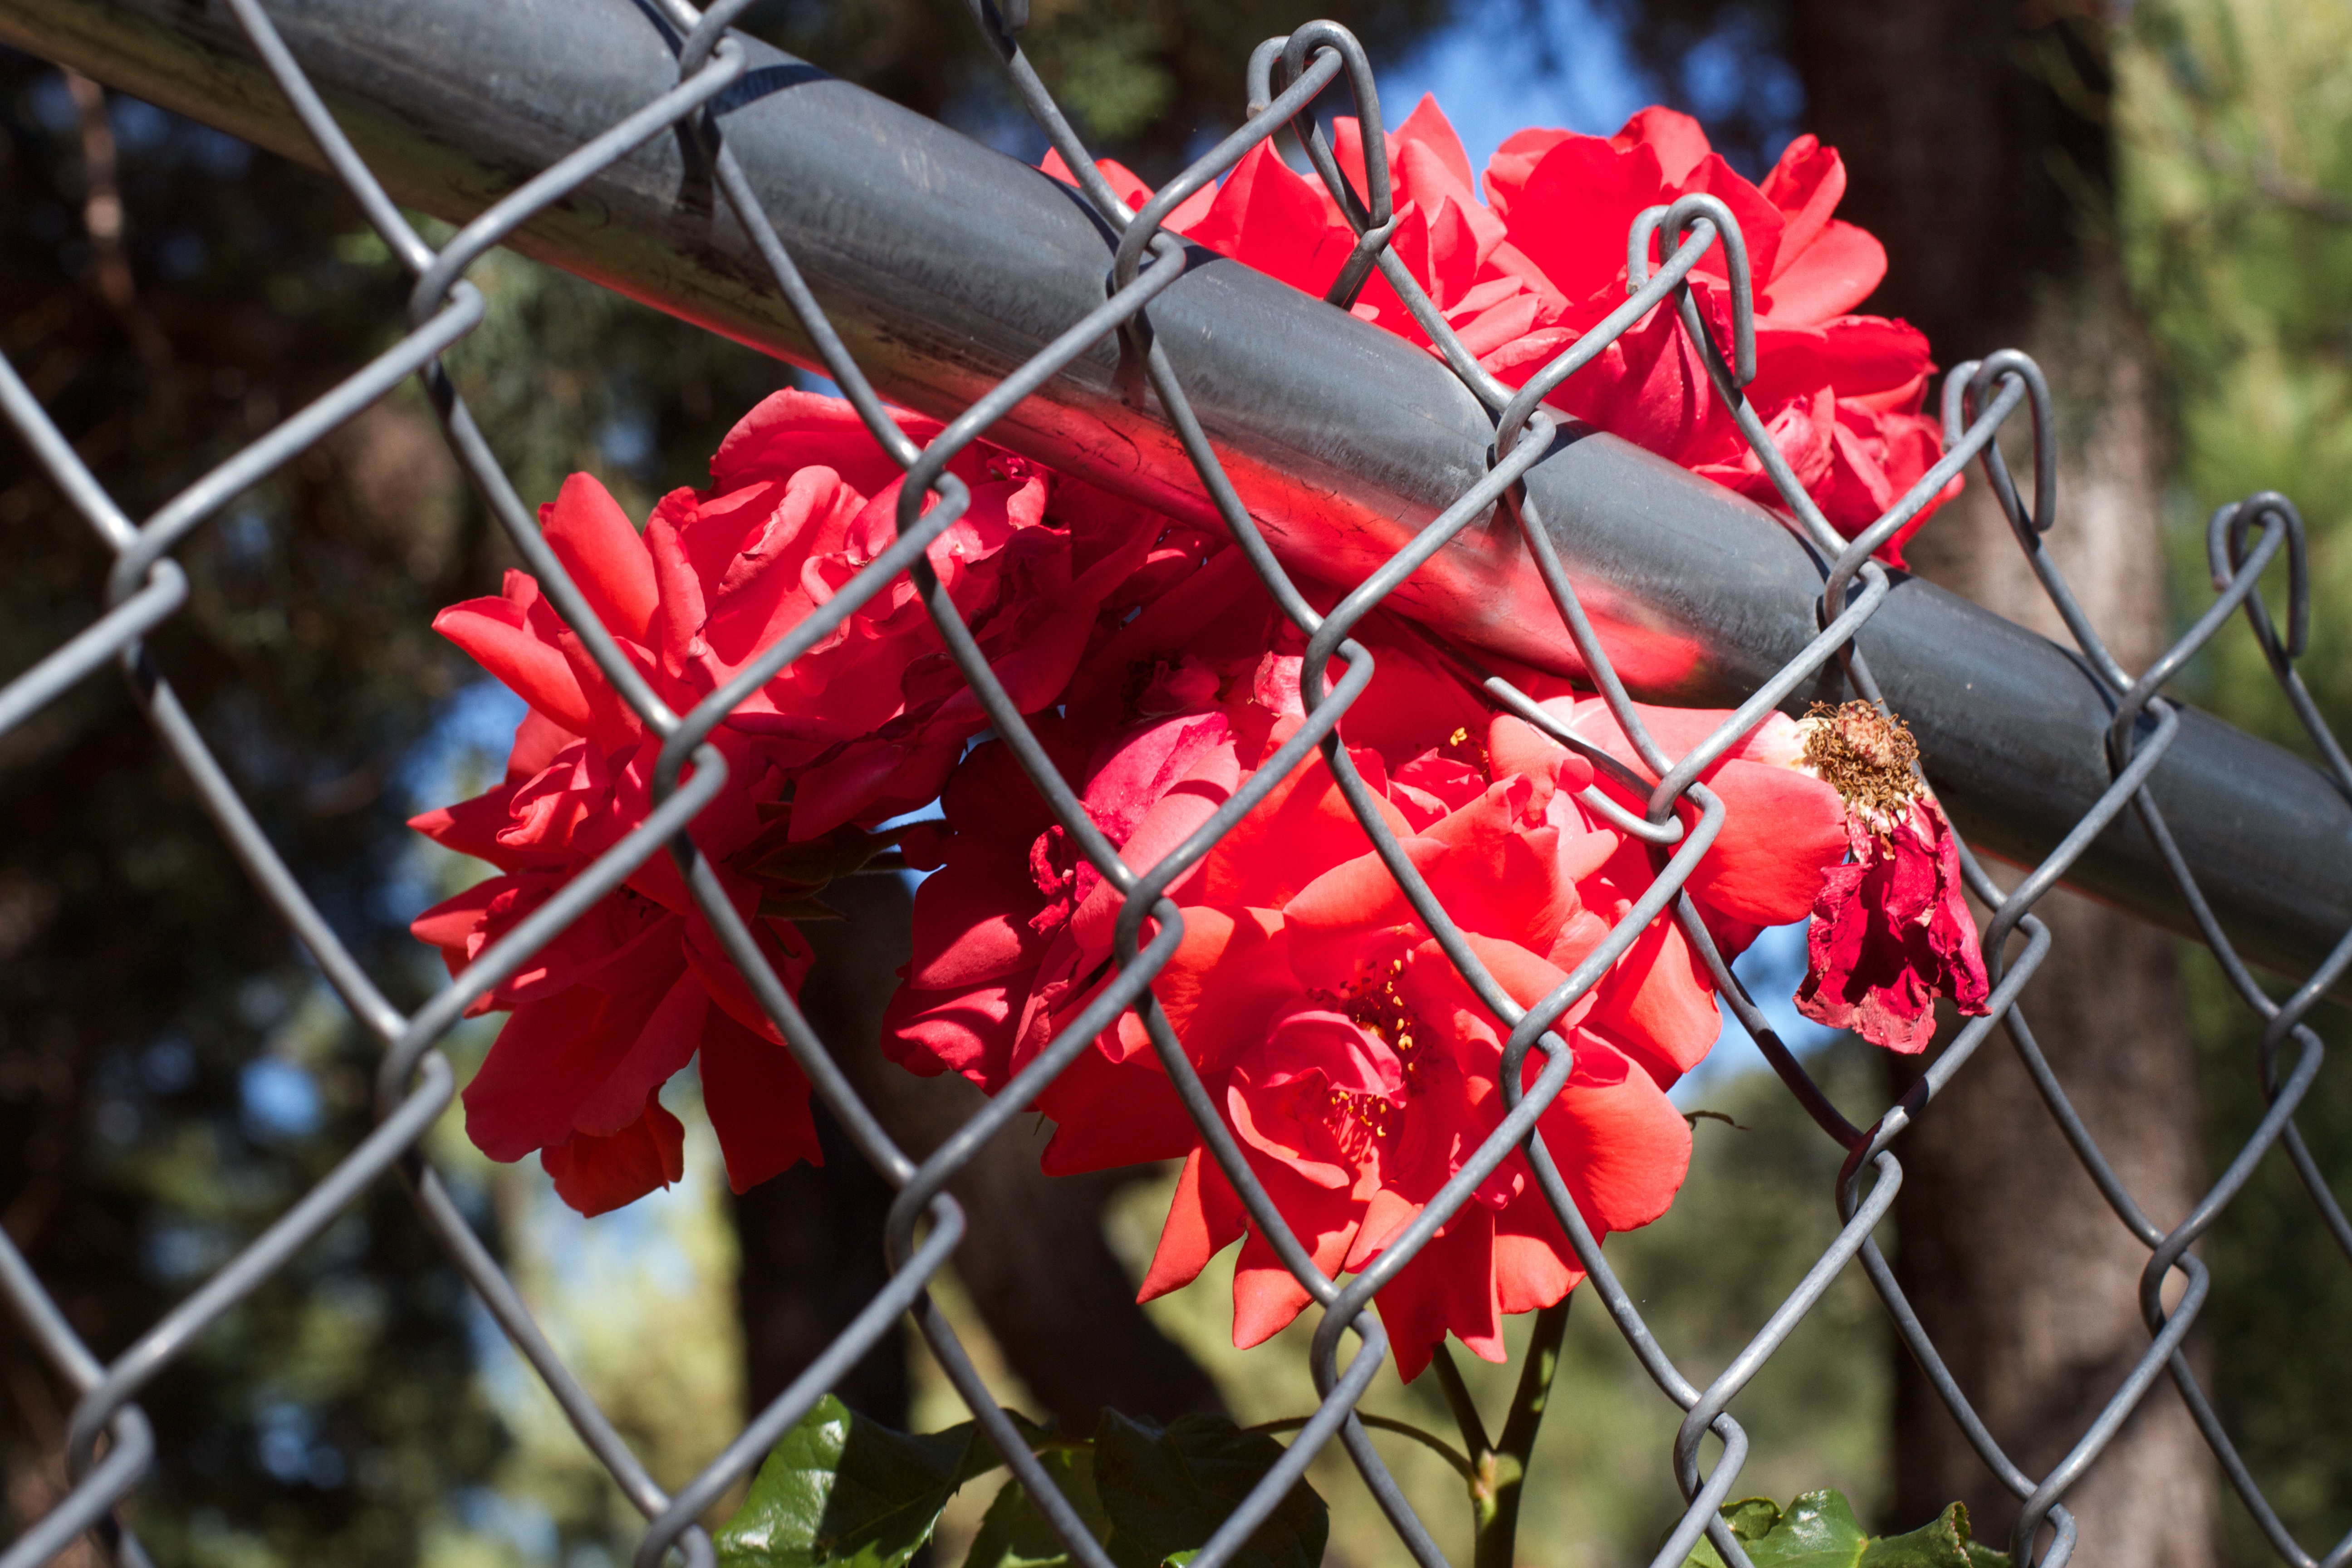
branch, plant, leaf, flower, rose, red, autumn, botany, flora, season, shrub, flowering plant, land plant, thorns spines and prickles